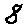
Label: 8